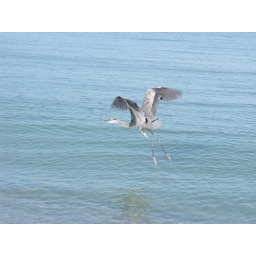
great blue heron flying over the water